St. Reinold's Church, Dortmund

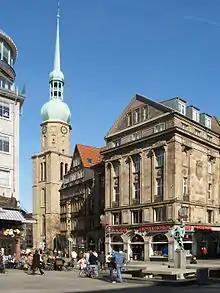
Old market square with Church

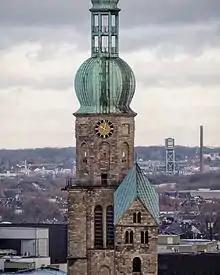
St. Reinolds and St. Mary Church

The Lutheran Protestant Church of St. Reinold is, according to its foundation date, the oldest extant church in Dortmund, Germany; it is dedicated to Reinold, also known as Renaud de Montauban, the patron of the city. The church was built as a palatine church in the Ottonian era. The present building is a late Romanesque church with a late gothic quire. St. Reinold's was built from 1250 to 1270, and is located in the centre of the city, directly at the crossing of the Hellweg (a historic trade route) and the historic road from Cologne to Bremen. St. Reinoldi's congregation is a member of the Evangelical Church of Westphalia, an umbrella comprising Lutheran, Reformed and united Protestant congregations.